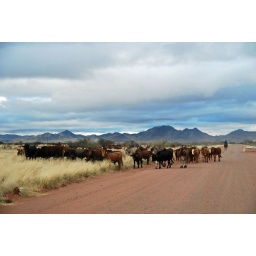
Domestic cattle being herded along by a man on a horse behind them.